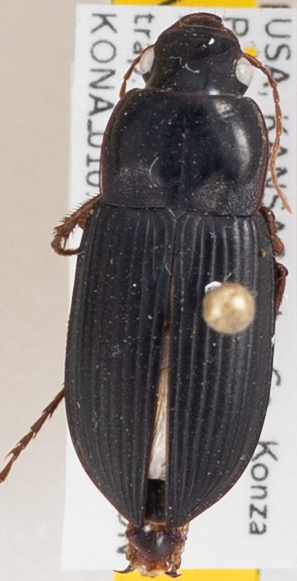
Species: Harpalus pensylvanicus
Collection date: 2022-09-14
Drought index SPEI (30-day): -0.408
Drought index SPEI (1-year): -0.54
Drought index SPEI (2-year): -0.39